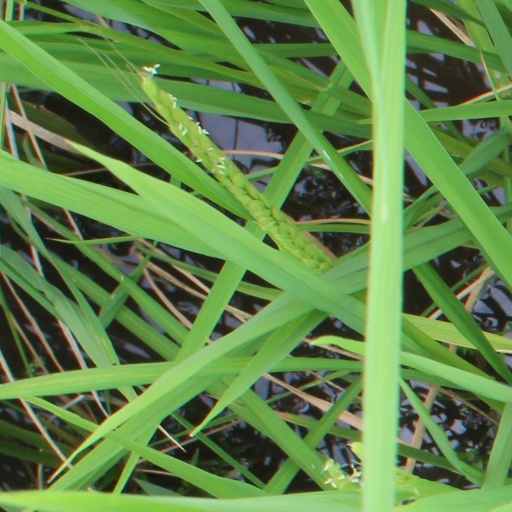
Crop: rice